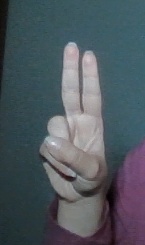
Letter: taa